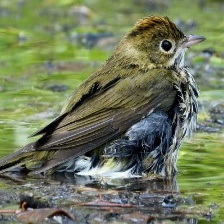
Species: OVENBIRD
Scientific name: SEIURUS AUROCAPILLA